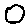
Label: 0